The Invisibles (TV series)

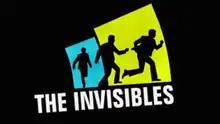
"The Invisibles" intertitle

The Invisibles is a British 2008 comedy drama series created and written by William Ivory for the BBC. It was produced by Company Pictures, shot in the Republic of Ireland and Northern Ireland.